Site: brandenburg
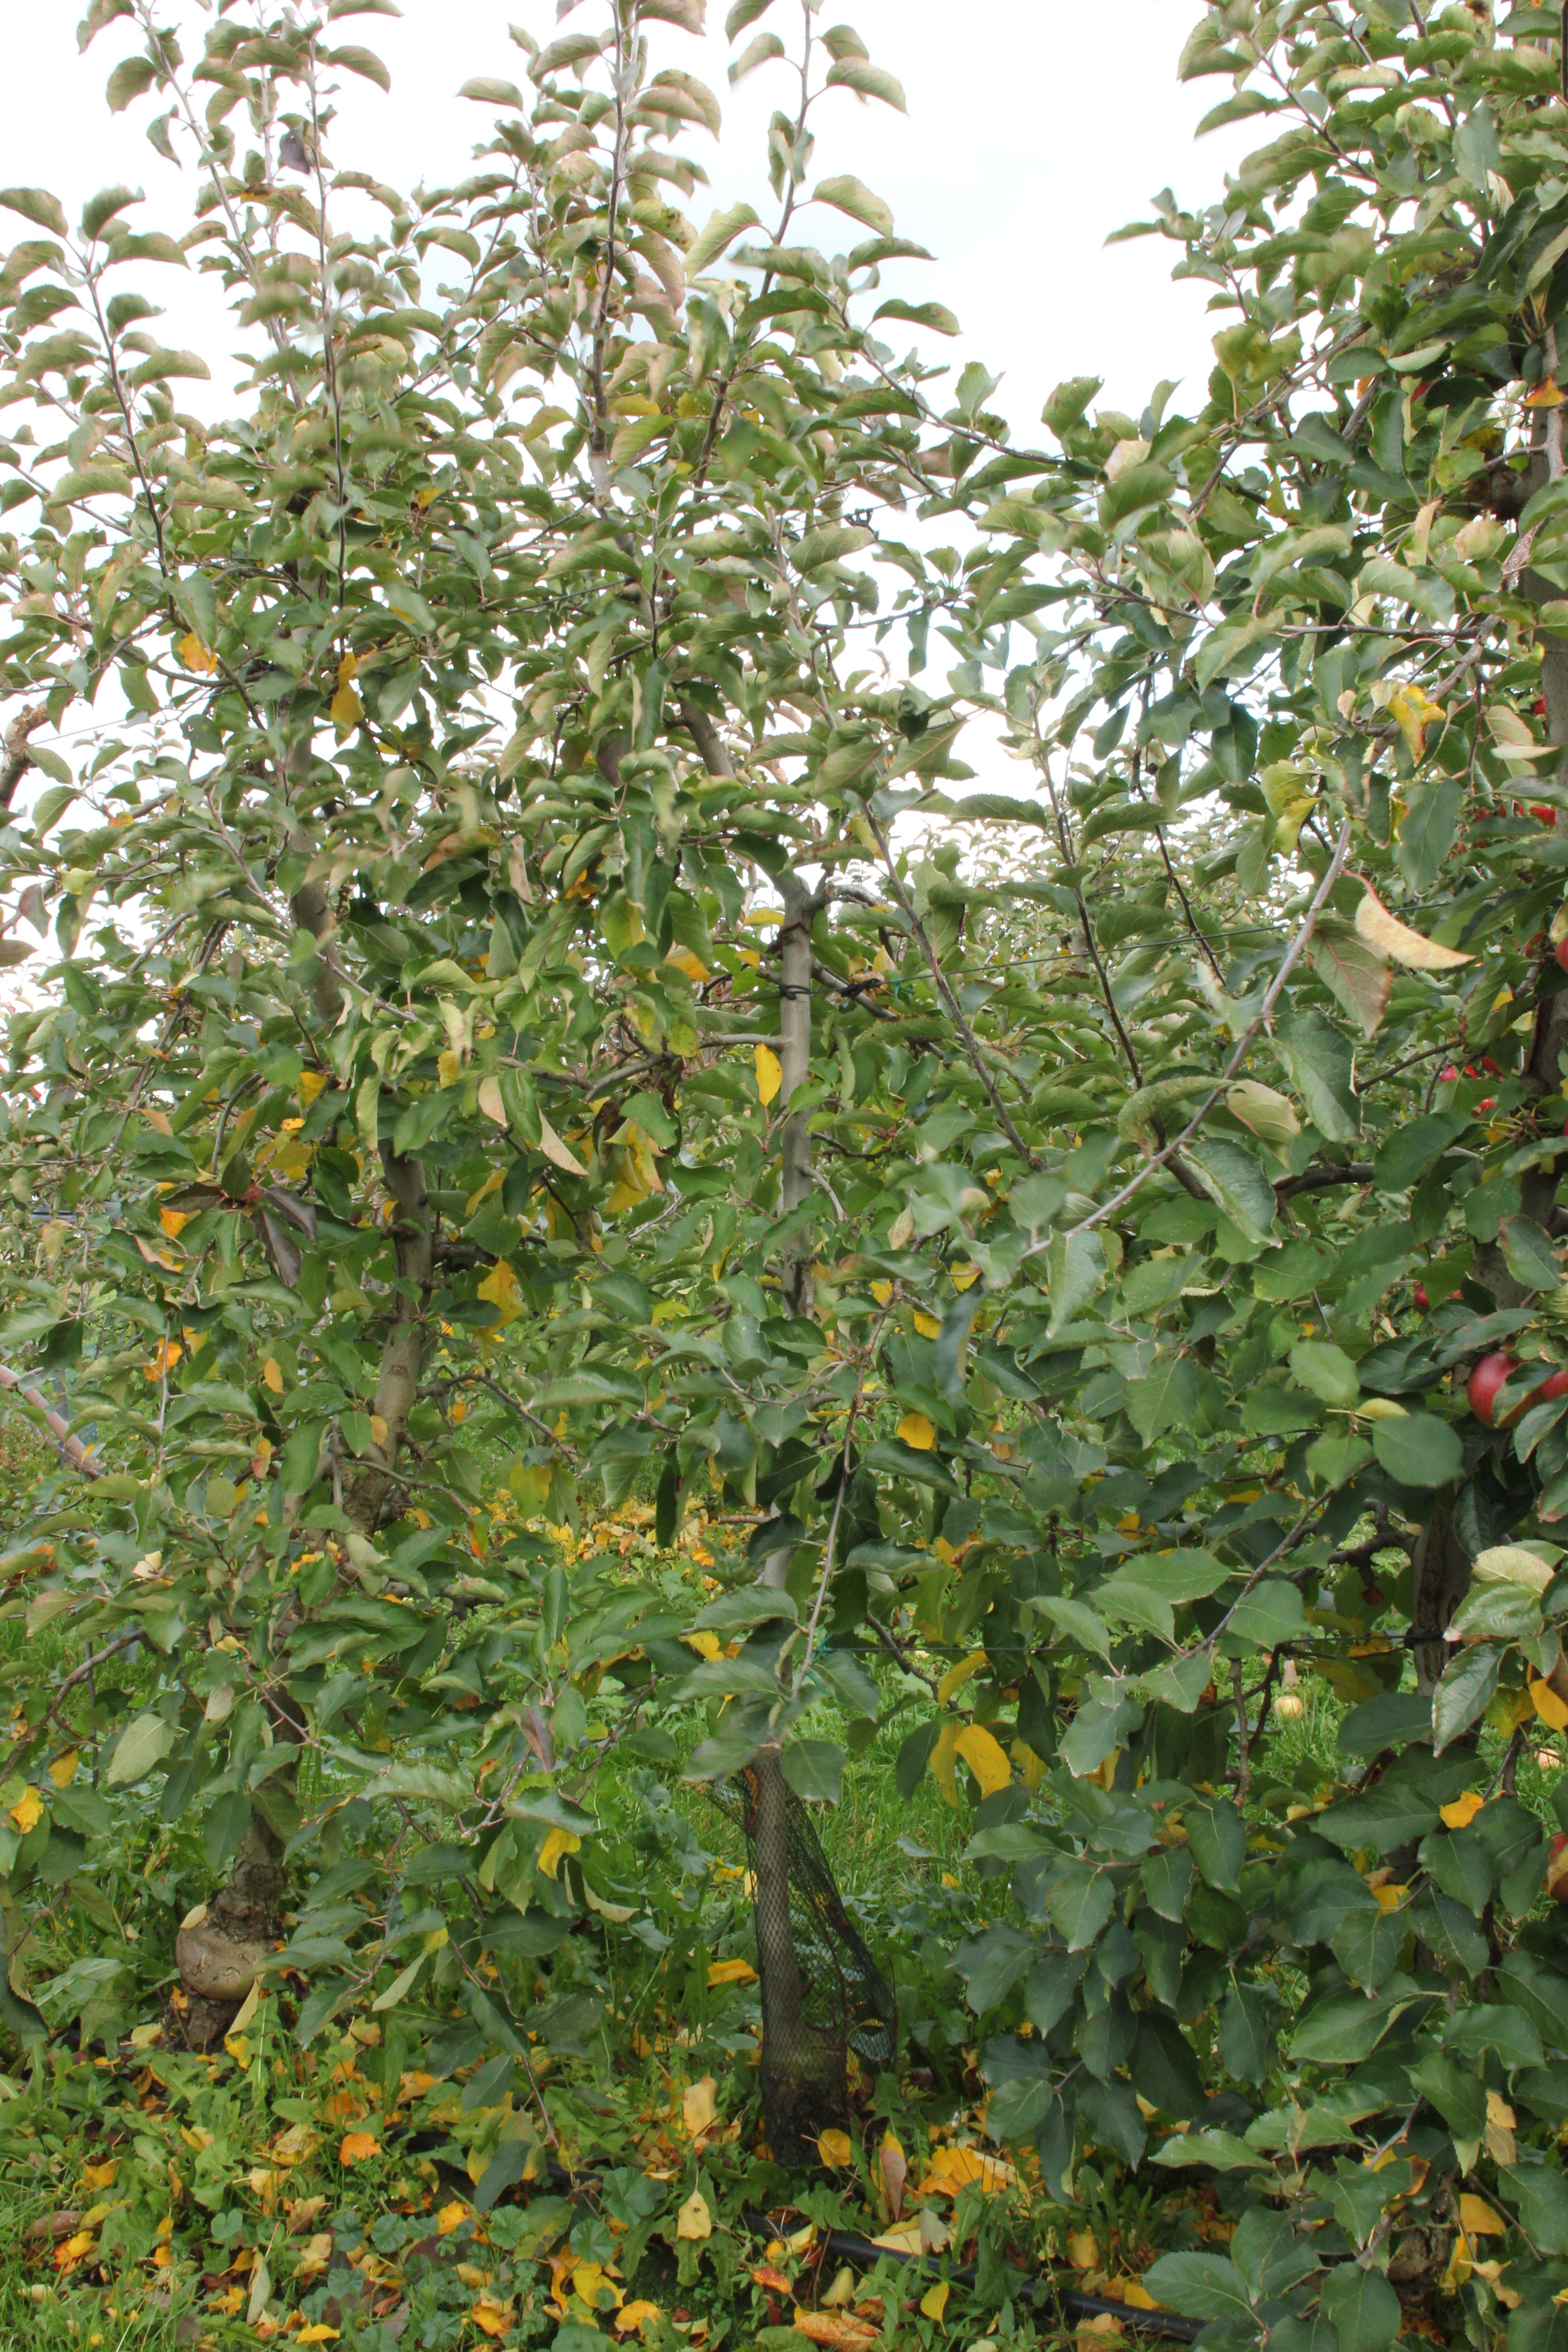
Growth stage (BBCH 91): Senescence, beginning of dormancy